Mark Laskowski

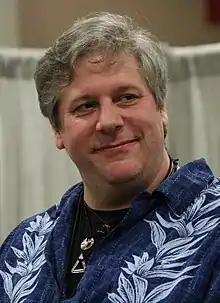
Laskowski at Animate Miami in 2013

Mark X. Laskowski (born March 15, 1968, in Parma, Ohio) is an American voice actor. He is known for many roles in anime dubs for ADV Films and Seraphim Digital/Sentai Filmworks, such as Shinpachi Shimura from , Kobungo Inuta from , K from Puni Puni Poemi, Flint from the Bodacious Space Pirates movie, and Tweedledim from the Mardock Scramble movies.